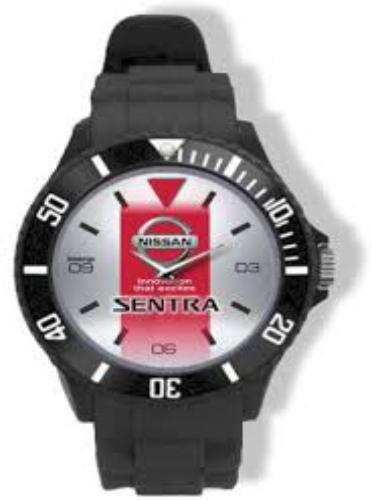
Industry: Transportation